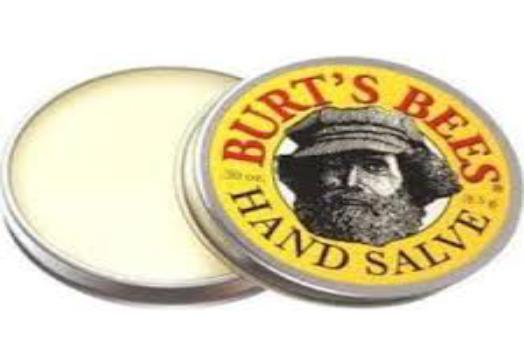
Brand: Burt's Bees
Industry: Necessities